WFGR

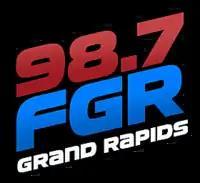
WFGR logo 2022-2024

The wide-ranging classic hits playlist ran for a number of years, becoming increasingly centered on the 1980s as time went by.